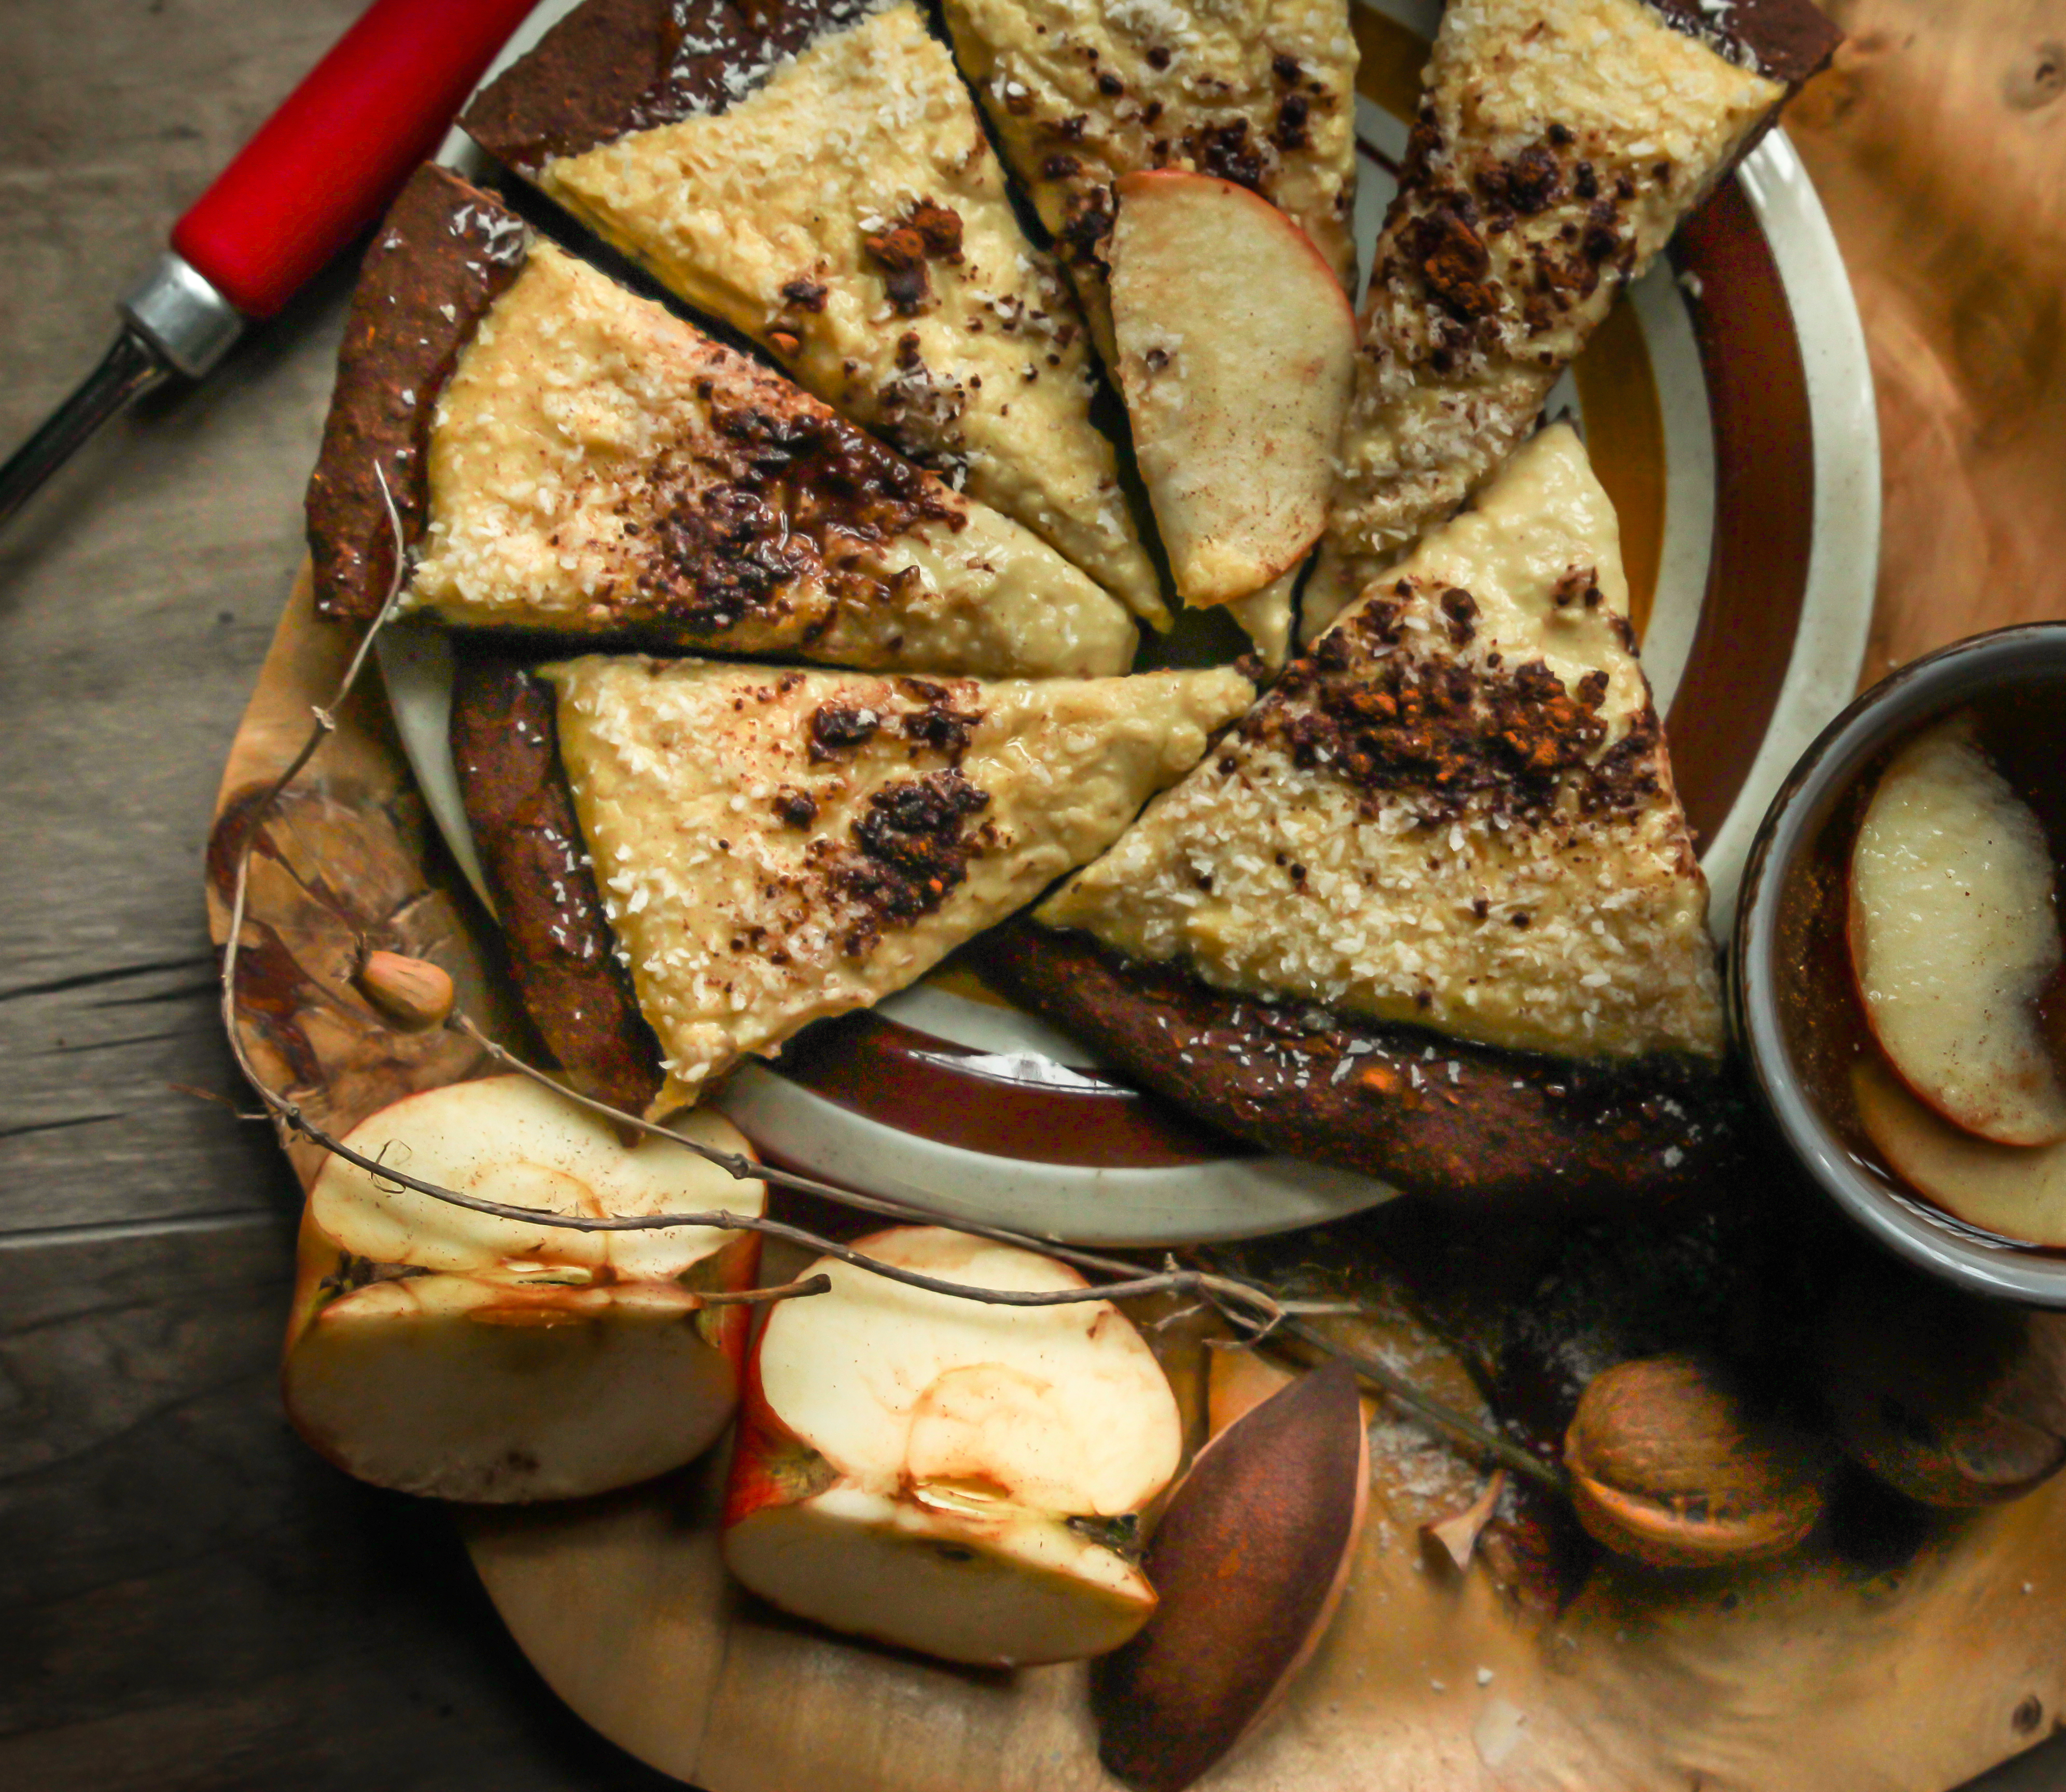
cake, homemade, weekend, apple, juice, coconut, cocoa, cinnamon, drink, food, sweet, tableware, ingredient, recipe, plate, baked goods, dish, cuisine, serveware, fast food, produce, finger food, comfort food, platter, bread, baking, kitchen utensil, delicacy, sweetness, junk food, cooking, wood, breakfast, still life, meal, gluten, still life photography, mexican food, side dish, brunch, spoon, indian cuisine, snack, foil, supper